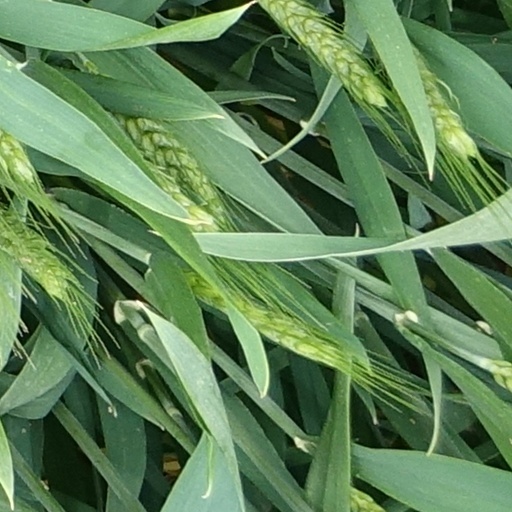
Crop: wheat